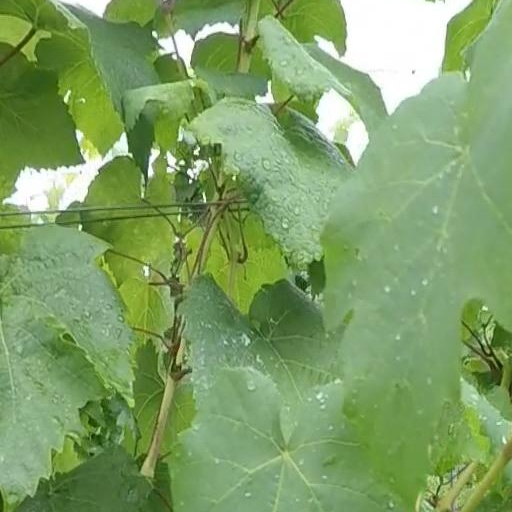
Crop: grape